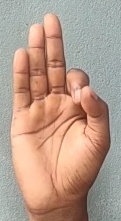
ASL sign: F